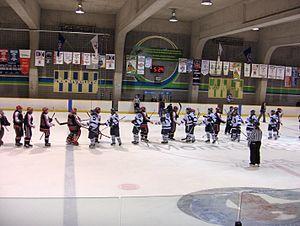
Demi-Finale entre les Lynx du Collège Édouard-Montpetit et Dawson Blues